Battle of the Wilderness

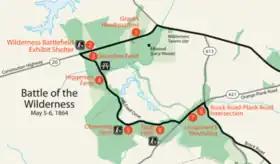
map of the national park for the Battle of the Wilderness

Custer's First Brigade reached Brock Road at about daylight on May 6. Custer extended his right toward Hancock and his left toward Gregg's 2nd Division at Todd's Tavern. Torbert's Second Brigade, commanded by Colonel Thomas Devin, began the trip from Chancellorsville to join Custer's right, bringing a battery. Hancock's infantry was hard pressed by two divisions from Longstreet's corps, but he worried about the location of Longstreet's other two divisions. Although Hancock wanted Custer to move down Brock Road to look for Longstreet's other divisions, Custer was attacked after 8:00am by Rosser's brigade. The arrival of Devin with his six-gun battery plus two more guns from Gregg turned the fight into Custer's favor, and Rosser backed off.